A Fighting Chance (memoir)

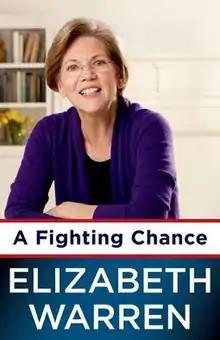
First edition

A Fighting Chance is a 2014 memoir by the American academic and senior Massachusetts United States Senator Elizabeth Warren. The book details Warren's life from her upbringing in Oklahoma City to her unexpectedly successful bid for the United States Senate in 2012.